Yuri Sakharov

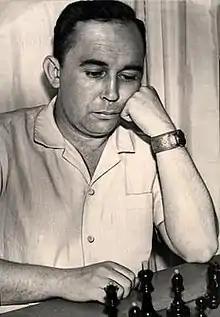
Yuri Nikolaevich Sakharov

Yuri Nikolaevich Sakharov (18 September 1922 – 26 September 1981) was a Ukrainian Chess Master (1958), International Correspondence Chess Master (1971), and Merited Coach of the Ukrainian SSR (1963).